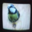
Label: bird